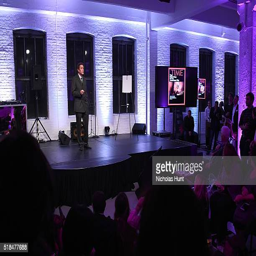
award winner speaks on stage